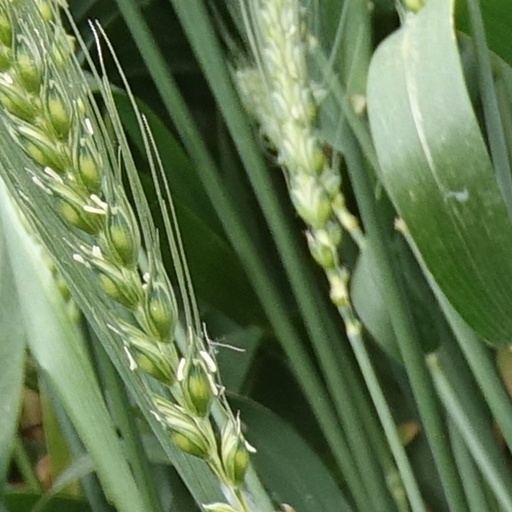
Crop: wheat